Selected Stories

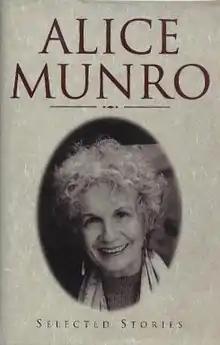
First edition cover

Selected Stories (later republished as "A Wilderness Station: Selected Stories, 1968–1994") is a volume of short stories by Canadian writer Alice Munro, published by McClelland and Stewart in 1996. The book collects stories from Munro's seven previous short story collections. Upon its release, reviewers generally praised the book's writing style, detail and emotions.